Caphouse Colliery

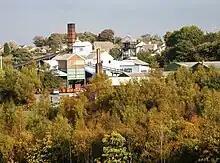
Caphouse Colliery

Caphouse Colliery, originally known as Overton Colliery, was a coal mine in Overton, near Wakefield, West Yorkshire, England. It was situated on the Denby Grange estate owned by the Lister Kaye family, and was worked from the 18th century until 1985. It reopened as the Yorkshire Mining Museum in 1988, and is now the National Coal Mining Museum for England.